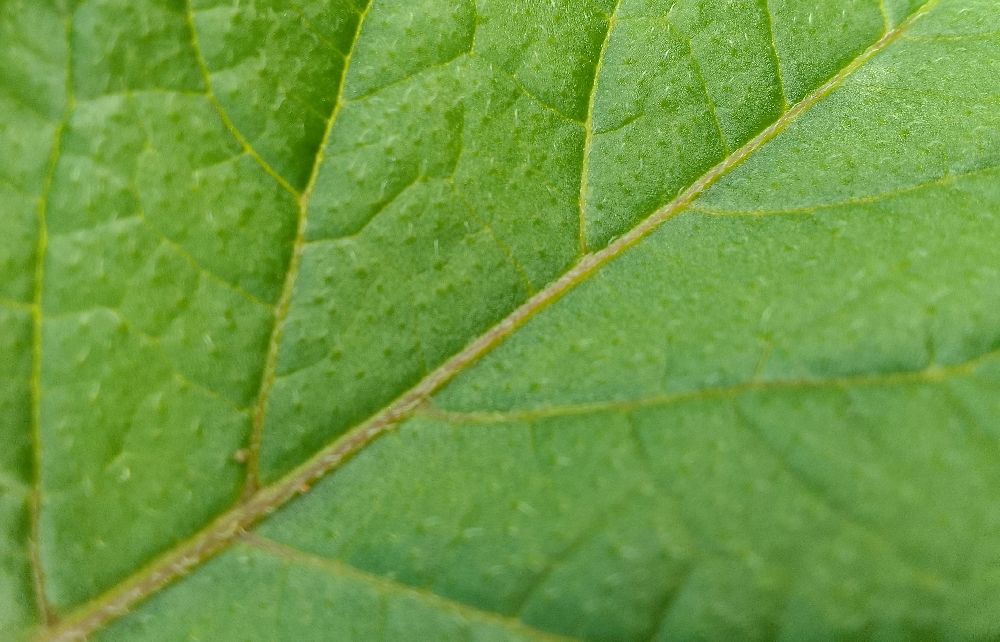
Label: Healthy